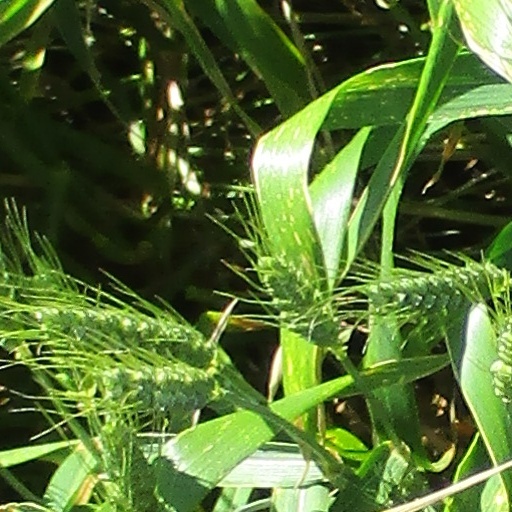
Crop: wheat